Hypericon

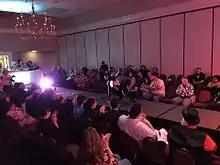
The Hypericon 11 Cosplay, with runway.

Hypericon 10 was held June 19–21, 2015, at the Holiday Inn Express Airport. Guests included writer Gabriel Bethir, artist Ethan Black, author H. David Blalock, Costume designer and hobbyist Kristen M Collins, Young Adult Novelist D. G. Driver and Author and RPG enthusiast Jonathan French. Other guests include Glen Cook, Dan Gamber, Jackie Gamber, Melissa Gay, Jimmy Gillentine, Eric Jamborsky, Mark Kinney, Brick Marlin, Robert Midgett, Van Allen Plexico, Betsy Phillips, Angelia Sparrow, Dennis R. Upkins, Stephen Zimmer, and others.